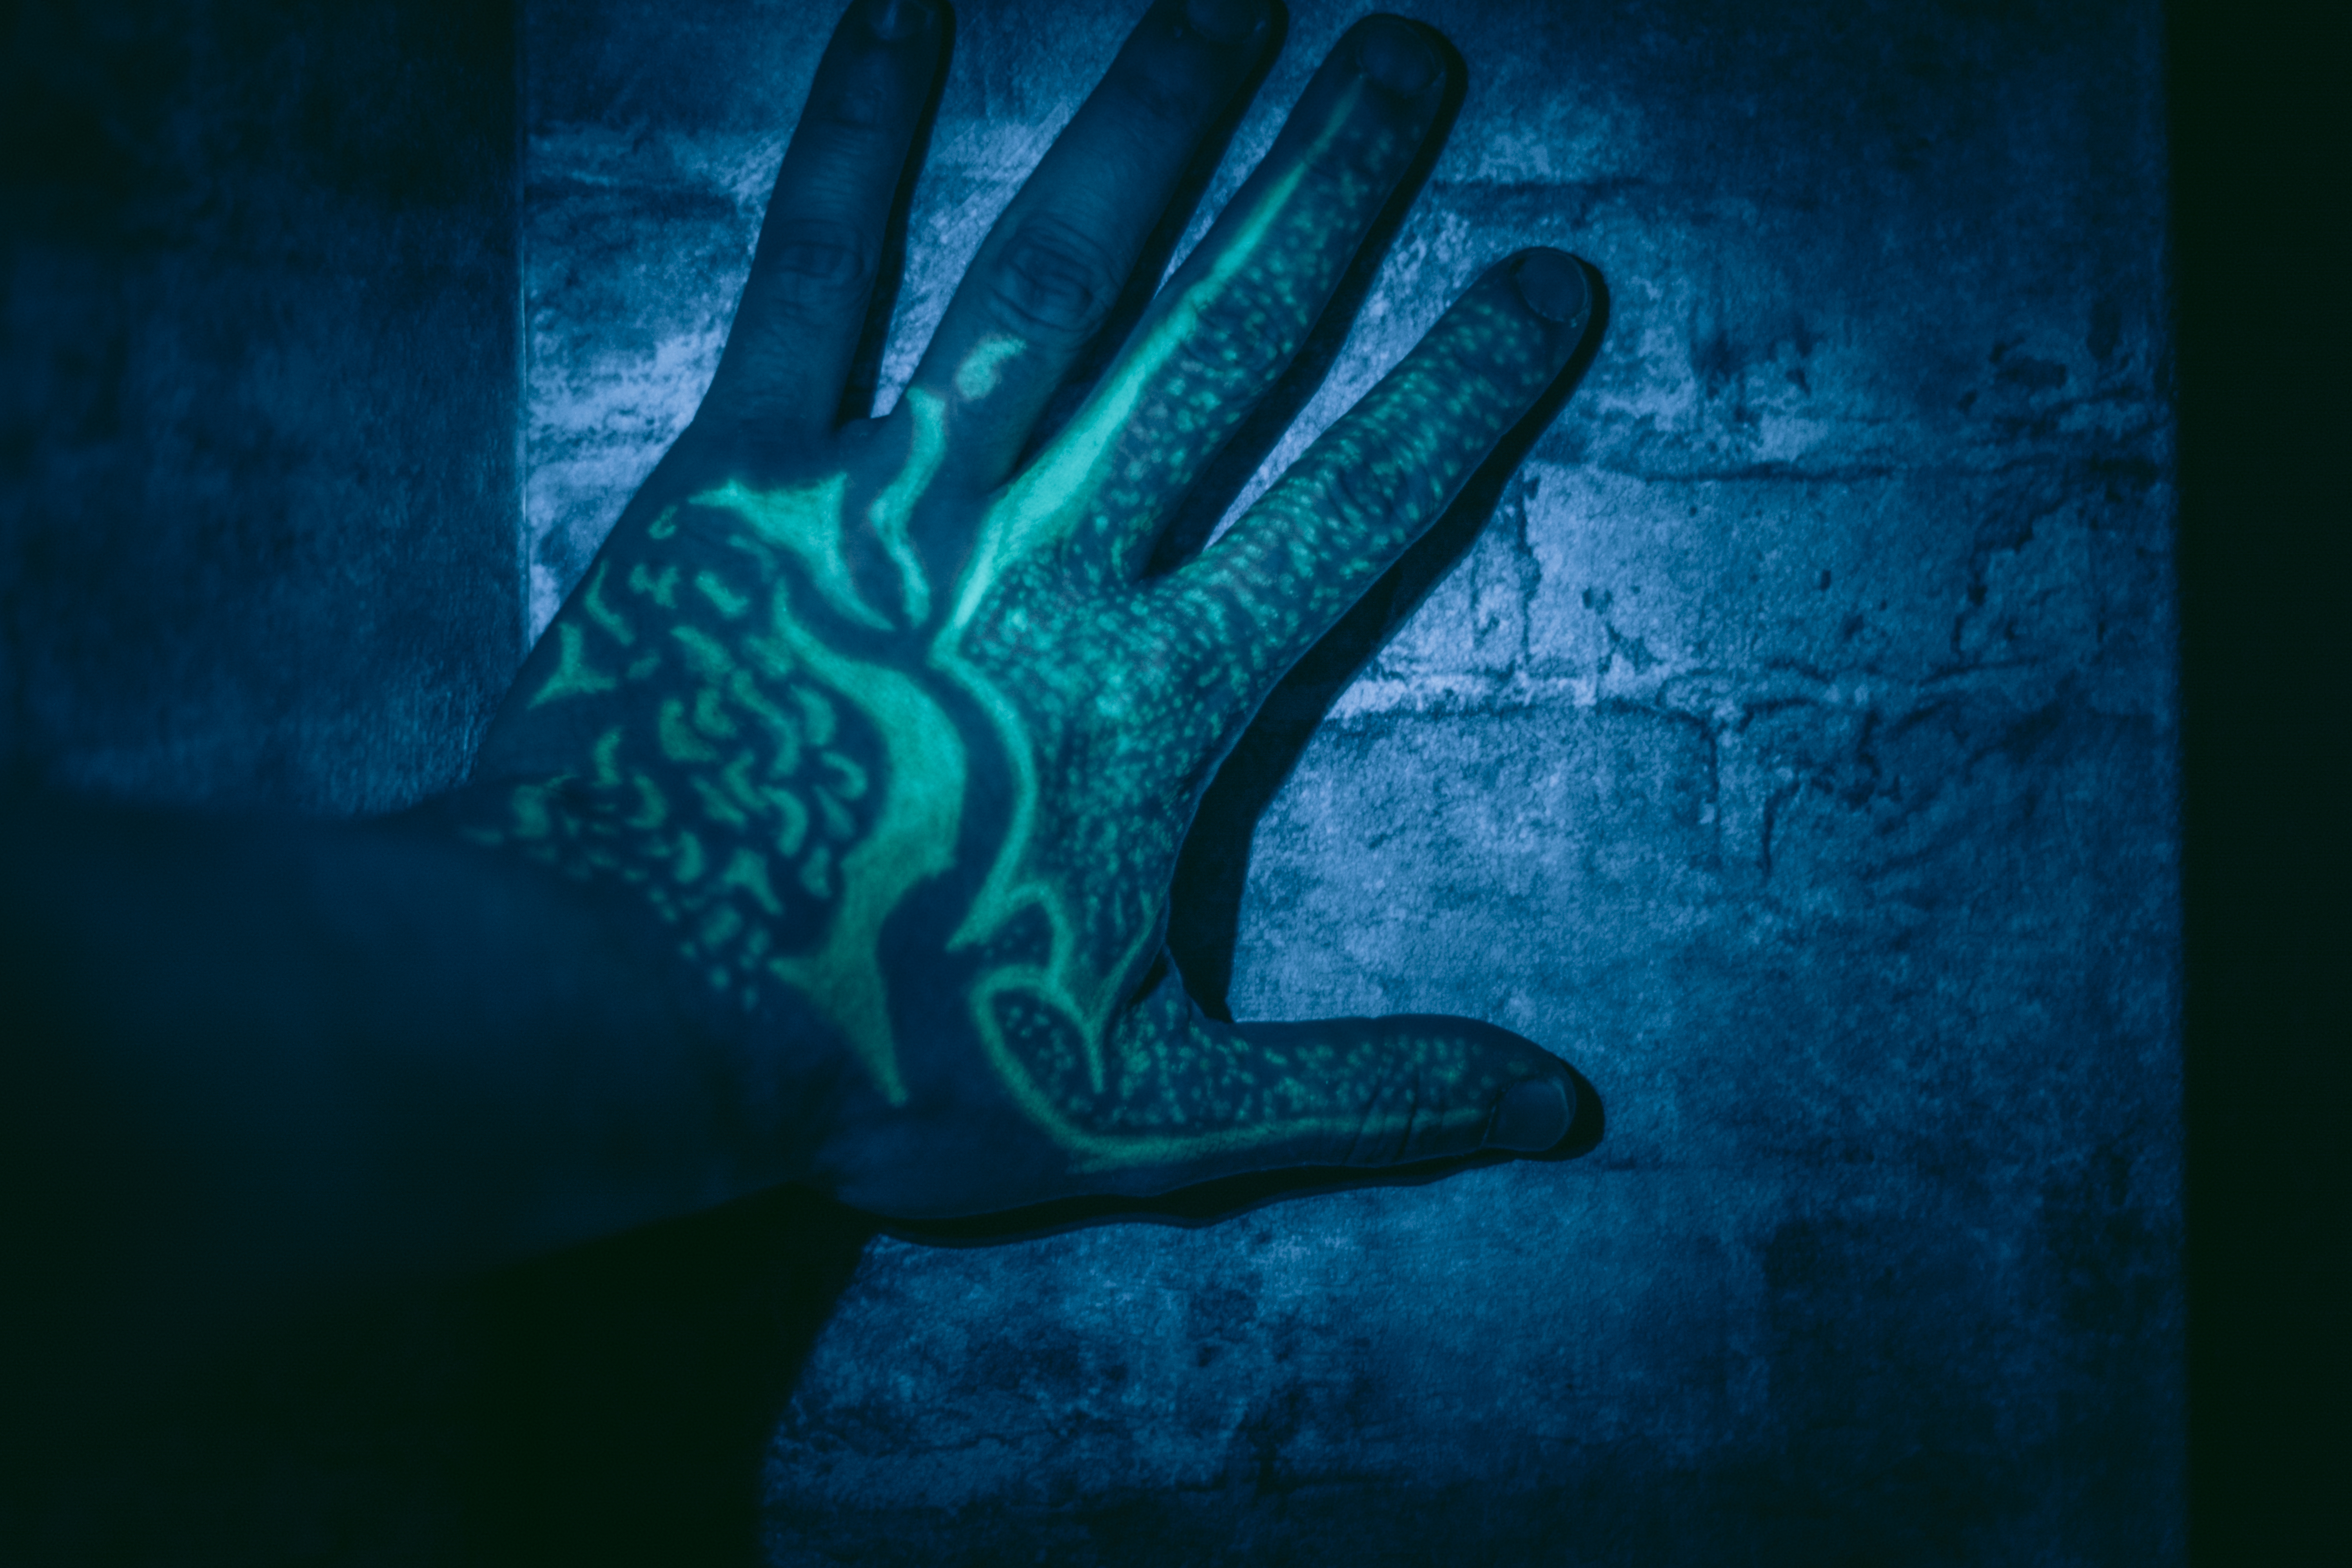
hand, tattoo, drawing, artist, ultraviolet, do it yourself, image, talent, invisible, hidden, creativity, blue, green, black, finger, light, turquoise, darkness, teal, human, design, photography, flesh, gesture, electric blue, pattern, wrist, illustration